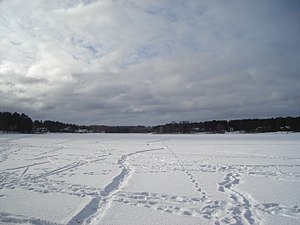
Dzērbenes pagasts
Vinter i Dzērbenes pagasts
Dzērbenes pagasts er en territorial enhed i Vecpiebalgas novads i Letland. Pagasten havde 1.011 indbyggere i 2010 og 743 indbyggere i 2016 og omfatter et areal på 124,60 kvadratkilometer. Hovedbyen i pagasten er Dzērbene.